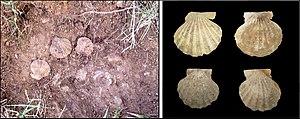
Valves de Flexopecten glaber (Bivalves, Pectinidae), à gauche in situ dans le dépotoir, à droite isolées (face externe). Dépotoir, villa gallo-romaine de Vivios, Lespignan (Occitanie)
La villa de Vivios est une villa romaine située dans la commune française de Lespignan, dans le département de l’Hérault. Au point de vue étymologique, le nom dériverait soit du latin bivium pour bifurcation, soit de Viviers qui désignait, au XVIIIᵉ siècle, un chemin du voisinage et pourrait orienter aussi vers une hypothèse fonctionnelle.